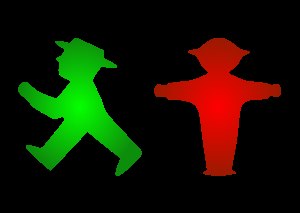
Ampelmännchen
Karl Peglaus originale design.
"Ampelmännchen er navnet på det symbol – den ""mand"" – der vises i trafiklysene ved fodgængerovergangene i det tidligere DDR. Det røde Ampelmännchen rækker armene ud og signalerer ""stå"". Det grønne tager et skridt og signalerer ""gå"".